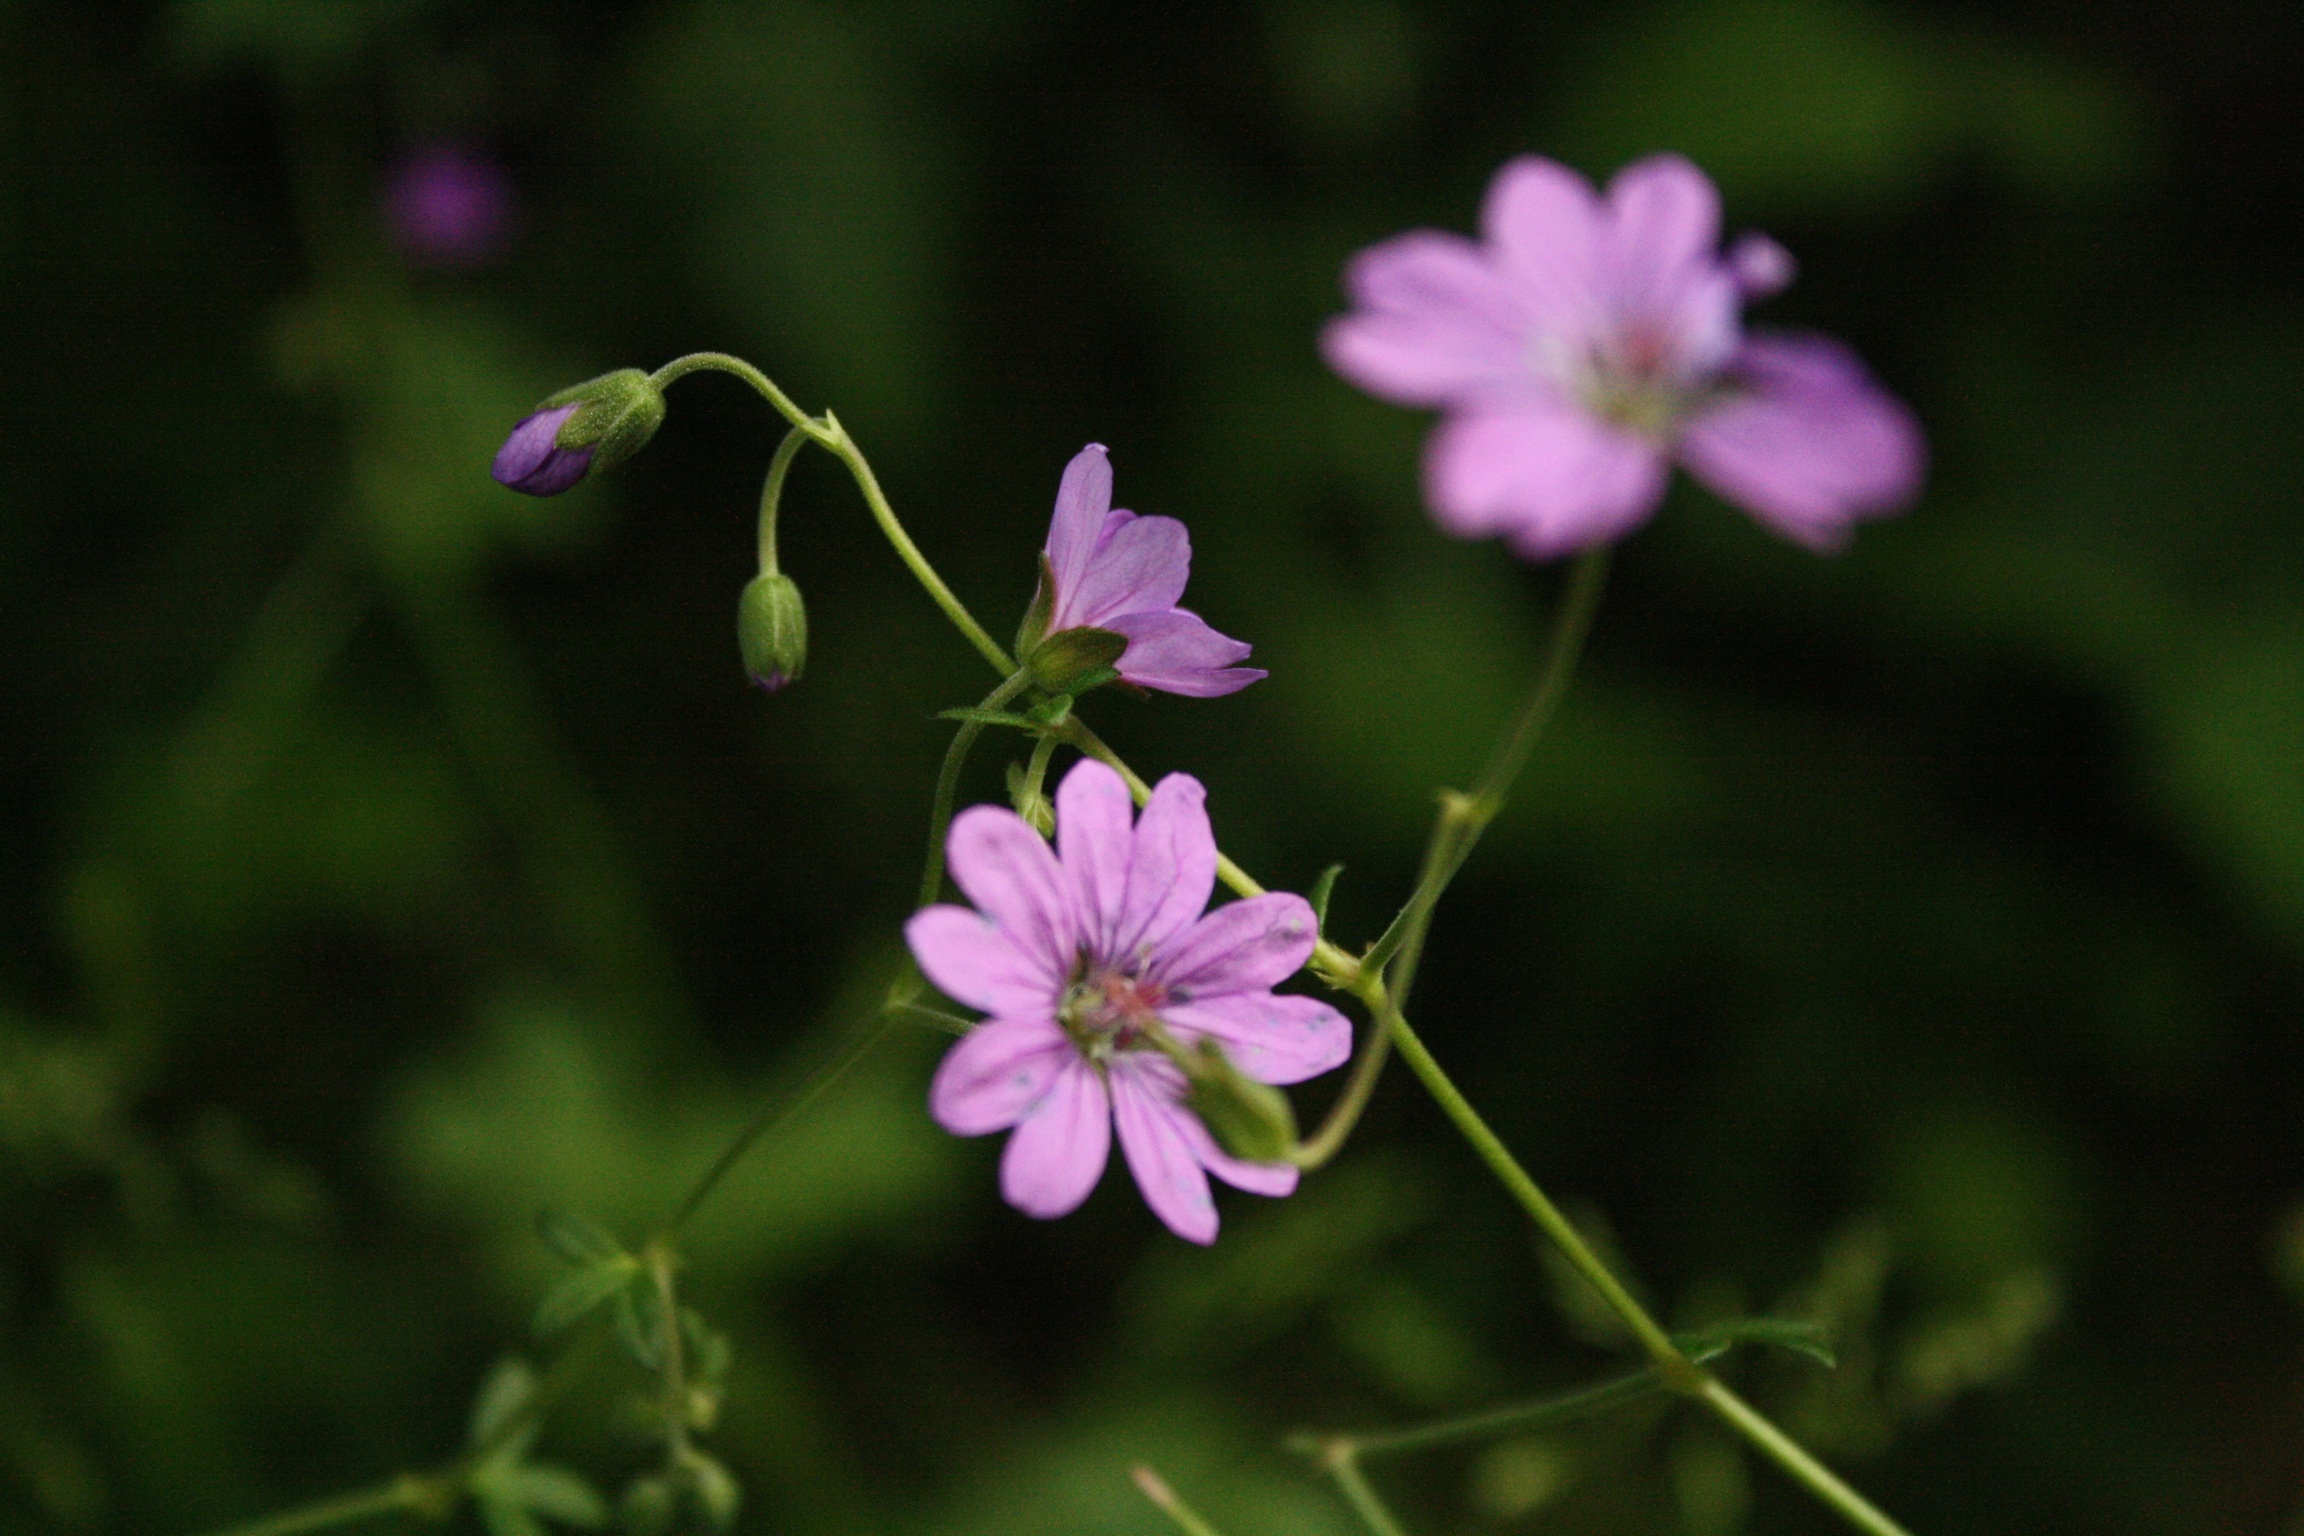
nature, blossom, plant, flower, petal, botany, flora, wildflower, geranium, macro photography, flowering plant, annual plant, land plant, pink family, geraniales